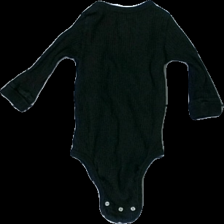
View: back
Type: Top
Category: Children
Brand: Lindex
Colors: Black
Material: 100% Cotton
Pattern: Other
Size: 62
Price range: 50-100
Recommended usage: Reuse